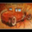
Label: automobile